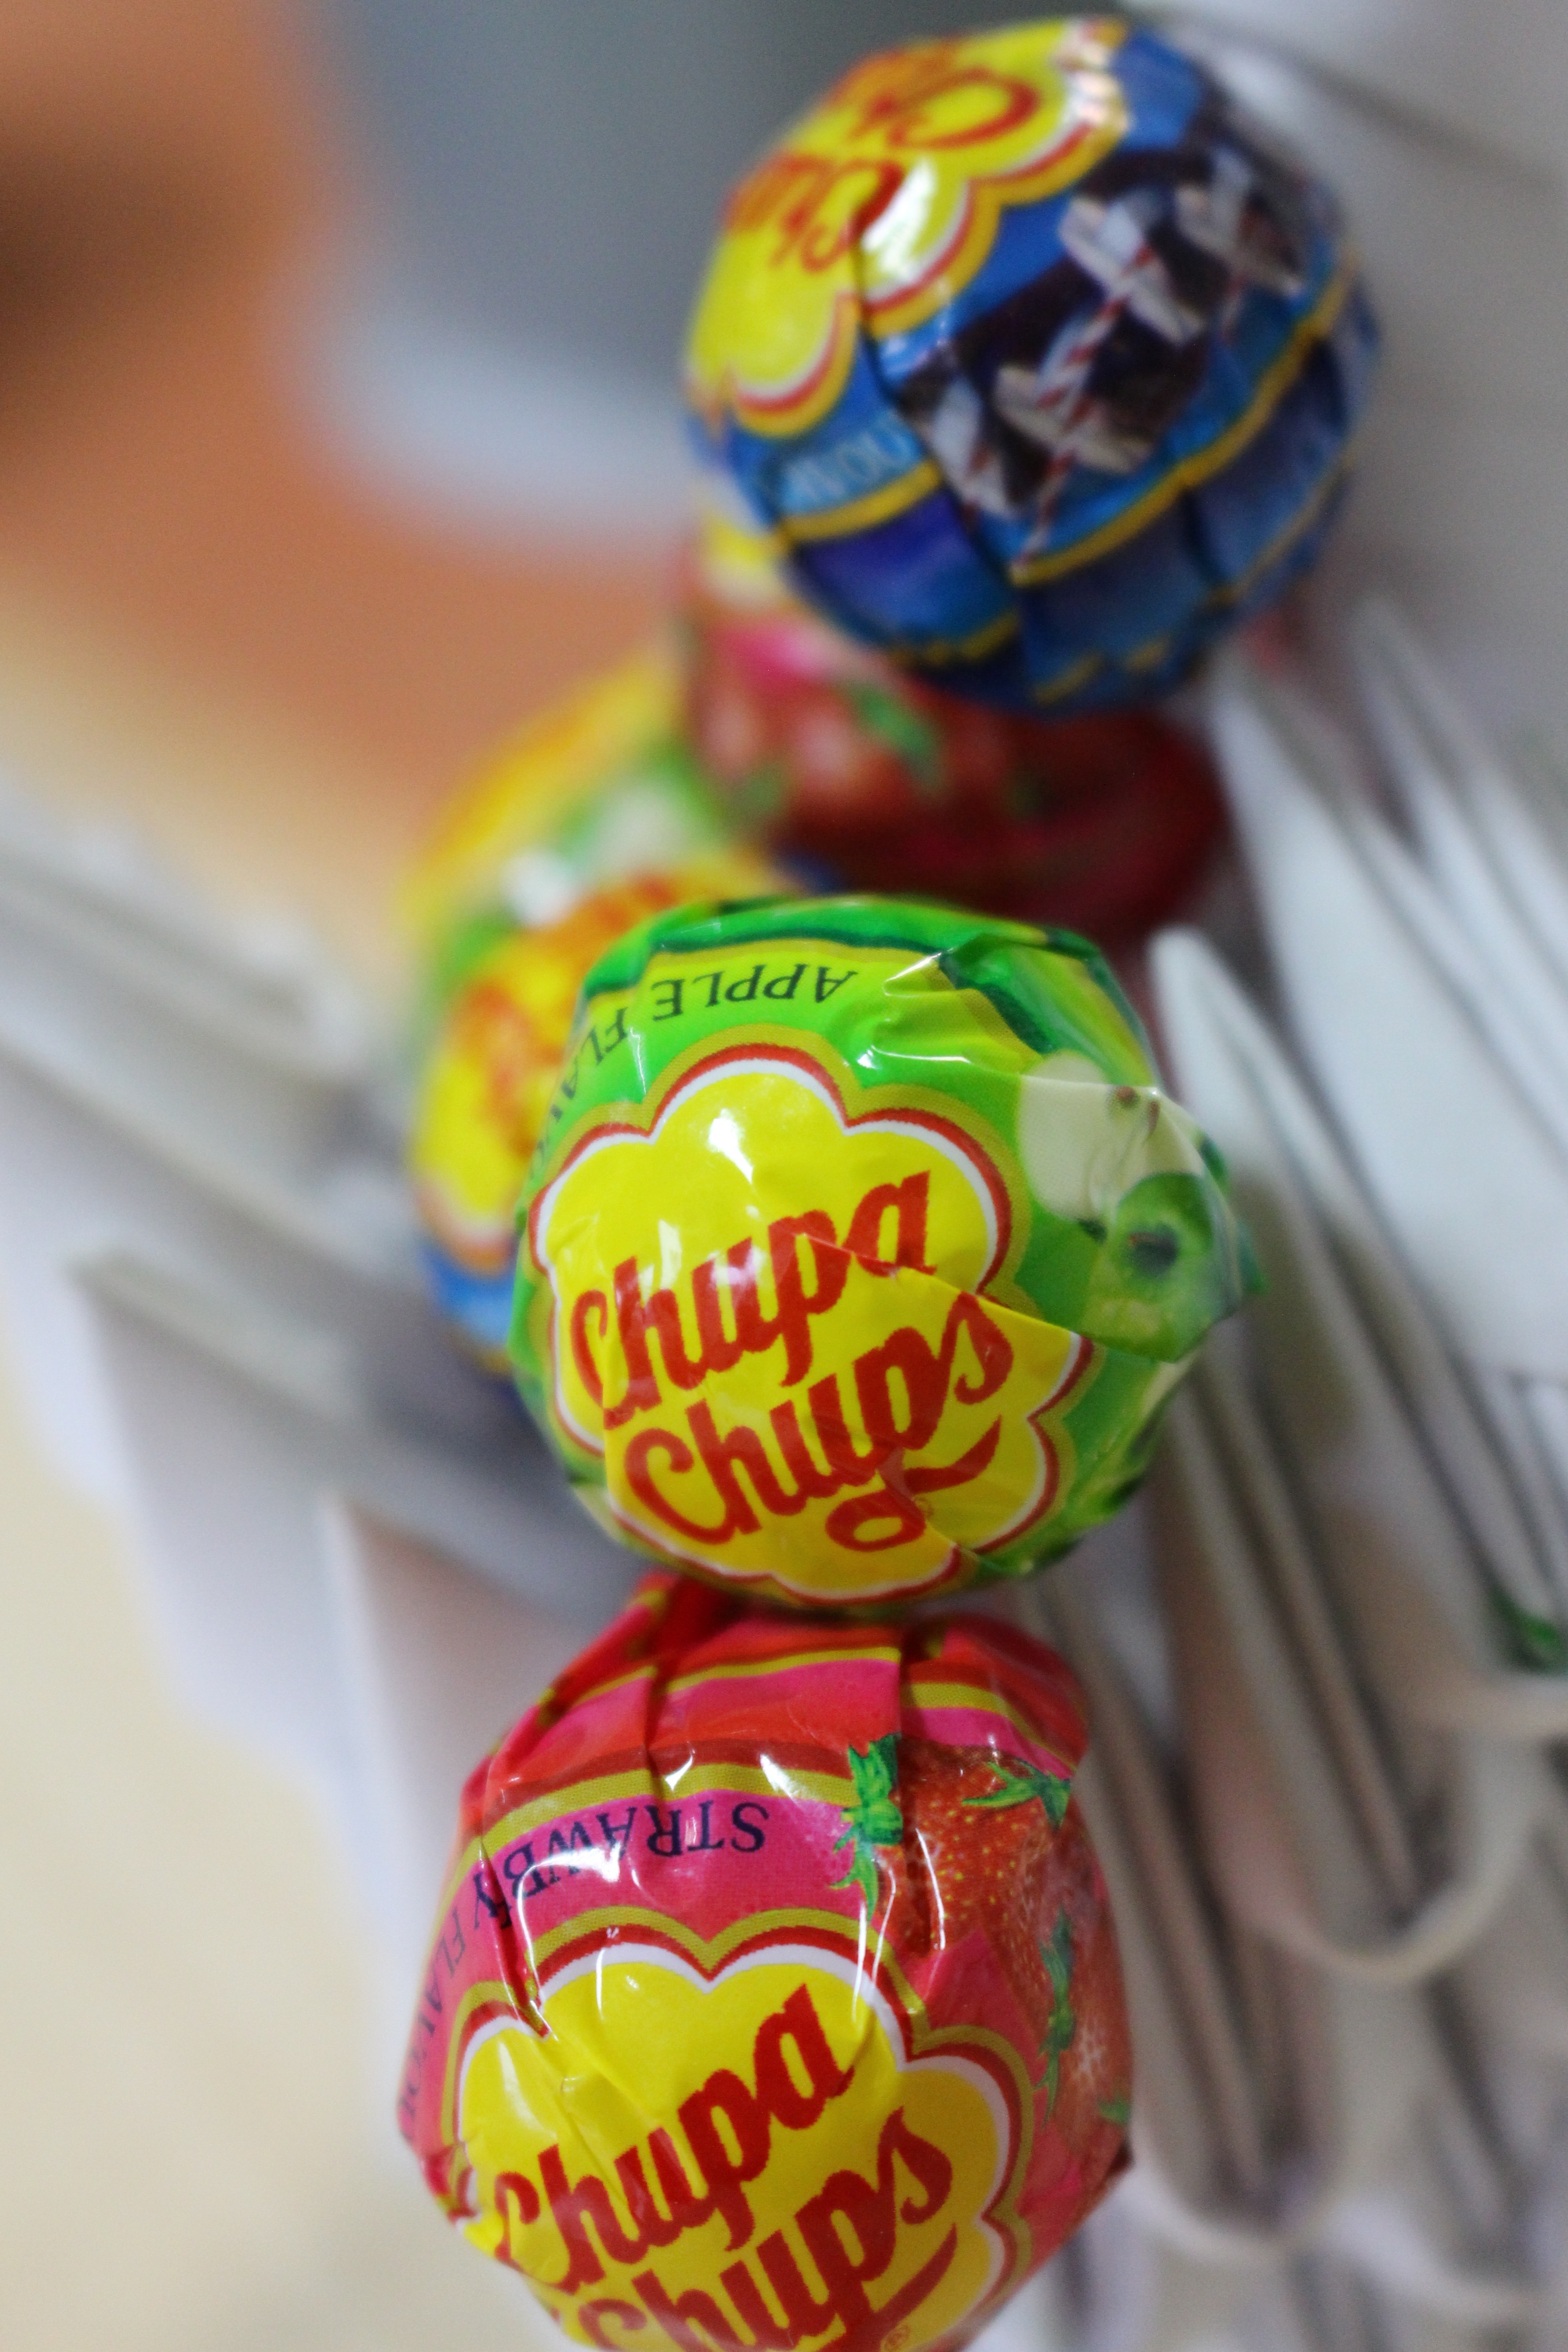
food, green, red, color, blue, dessert, cake, lollipop, sweets, candy, sweetness, confectionery, easter egg